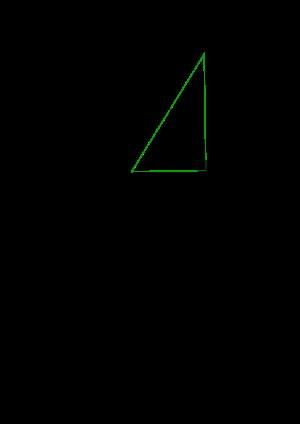
La courbure terrestre — nommée aussi dépression — définit l'horizon visuel apporté par la rotondité ou sphéricité de la Terre. Elle limite la vision lointaine par exemple sur la mer. Plus l'altitude du point d'observation, ou d'émission dans le cas des émetteurs de télévision ou FM, est élevé, plus la distance de vision est importante. On parle aussi de ligne d'horizon visuelle ou hertzienne.